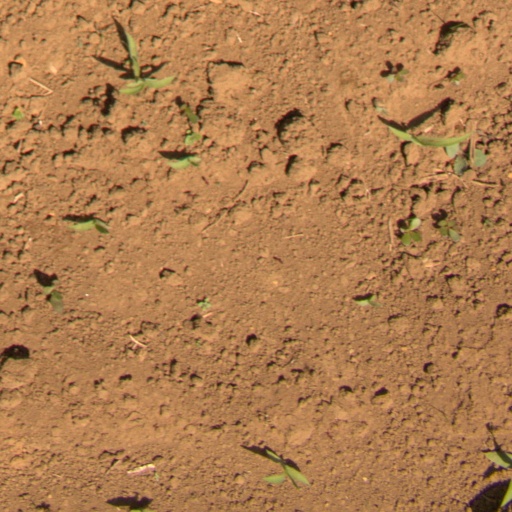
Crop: Jerusalem artichoke